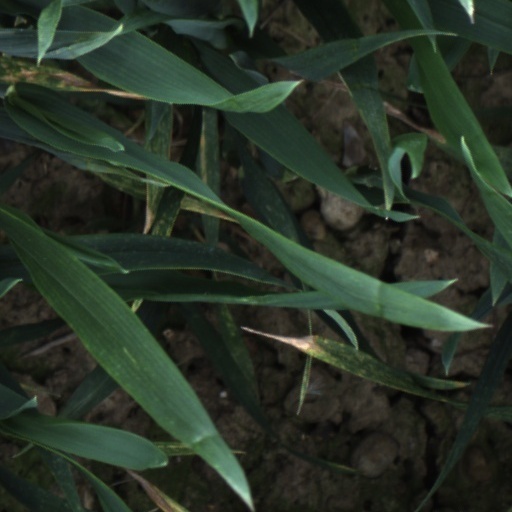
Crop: wheat